Weald and Downland Gridshell

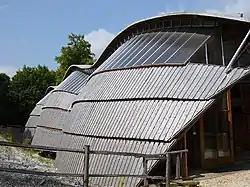
The Gridshell building

The Weald and Downland Gridshell (2002) is a building designed by Buro Happold and Edward Cullinan Architects for the Weald and Downland Open Air Museum: it was shortlisted for the Stirling Prize in 2002. The building is a structural wooden gridshell, constructed of oak sourced from Normandy, and cladded with local cedar. Before constructing the gridshell, members of Buro Happold and the Cullinan practice-built a prototype during their own time on weekends. This was also a self-supporting gridshell, and was used as a temporary entrance canopy on the Pompidou Centre in Paris.